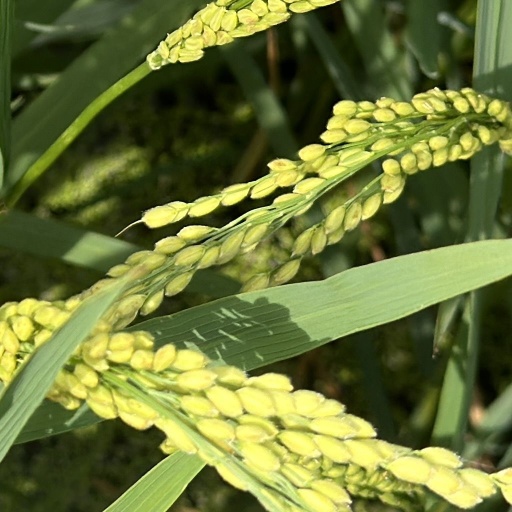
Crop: rice